Pathram

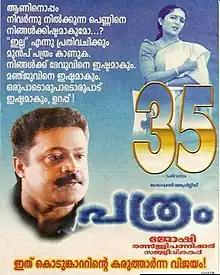
Theatrical Release Poster

Pathram is a 1999 Indian Malayalam-language neo-noir political thriller film written by Renji Panicker and directed by Joshi. The movie stars Suresh Gopi in the lead role as an associate editor of a popular newspaper.